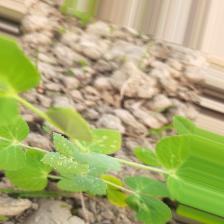
Label: Powdery Mildew